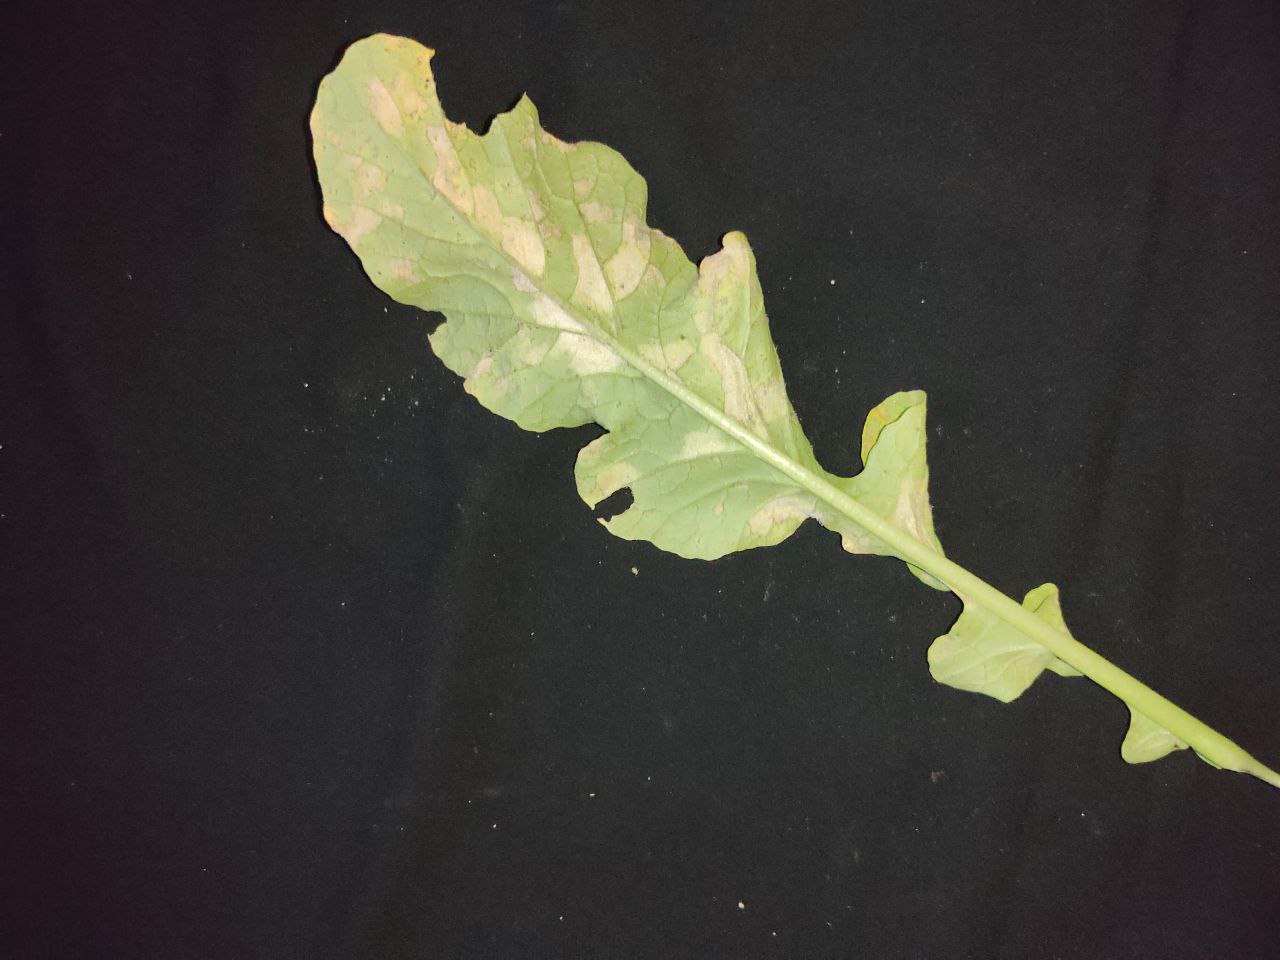
Label: Mosaic virus